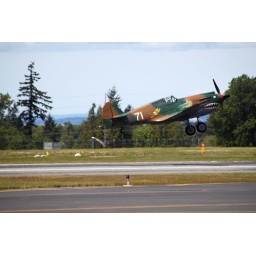
Flying Heritage Collection Fly Day May 22 2010 - Paul Allen's vintage airplane museum, many in flying order